Casartelli Building

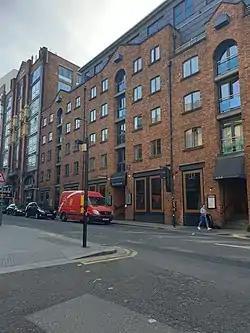
Building

The Casartelli Building, built in 1760, was a grade II* listed building at the meeting of Hanover Street and Duke Street, Liverpool, England. It has now been replaced with a replica.